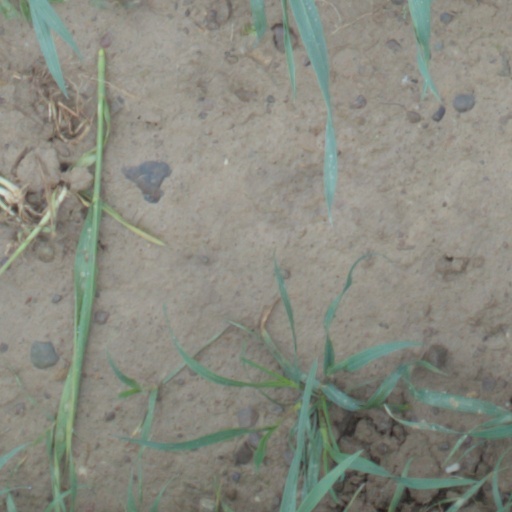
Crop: wheat